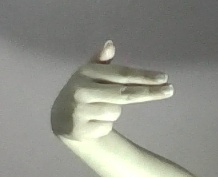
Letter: ghain